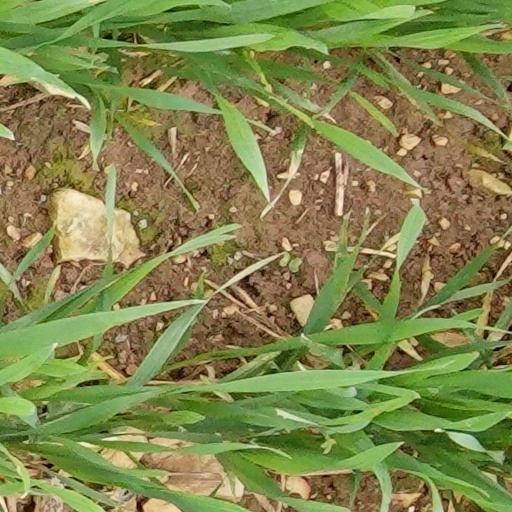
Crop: wheat